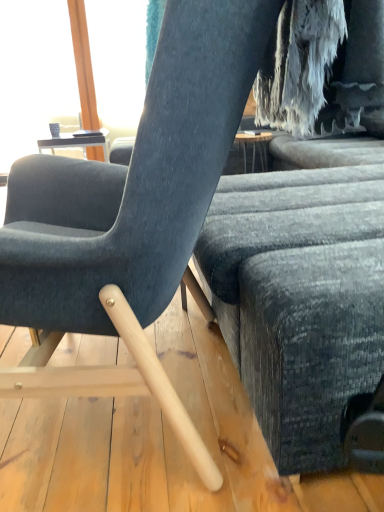
Question: There is one window screen behind the textured gray fabric couch at center. Please locate it and provide its 2D coordinates.
Answer: [(0.089, 0.145)]